Mus (genus)

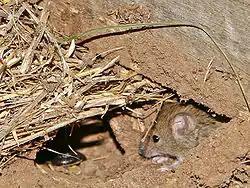
Mouse of the subgenus "Mus"

Mice are part of human experimentation. Many of the tests are related to new products that are launched on the market, but they are also required to try new medicines for the cure of chronic and deadly human diseases.